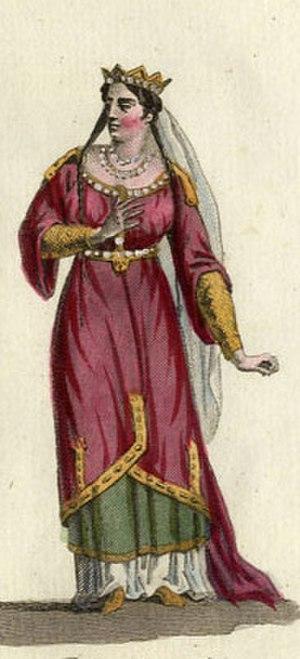
Texte de l'illustration accompagnatrice